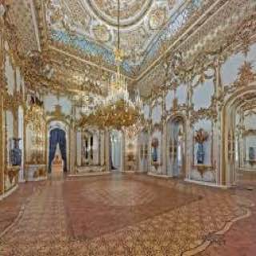
Vaduz Castle